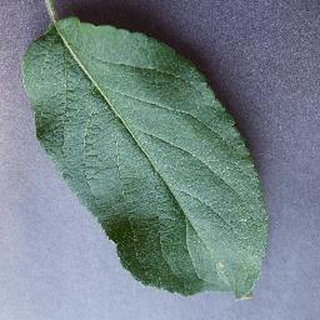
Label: healthy_apple